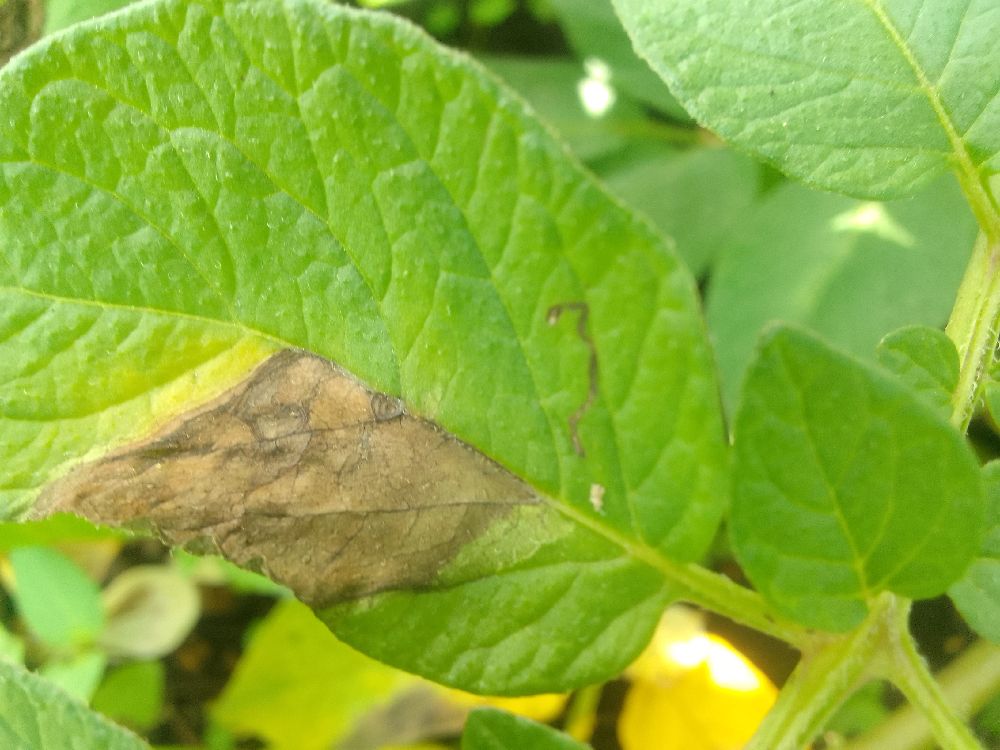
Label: Late blight